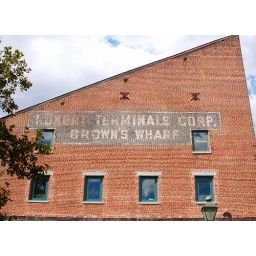
Old wharf sign on the side of a building in Fell's Point.